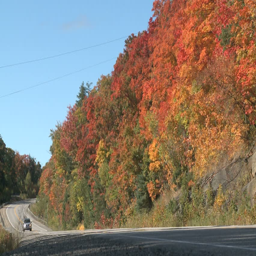
cars passing by on a highway with fall colors in the background